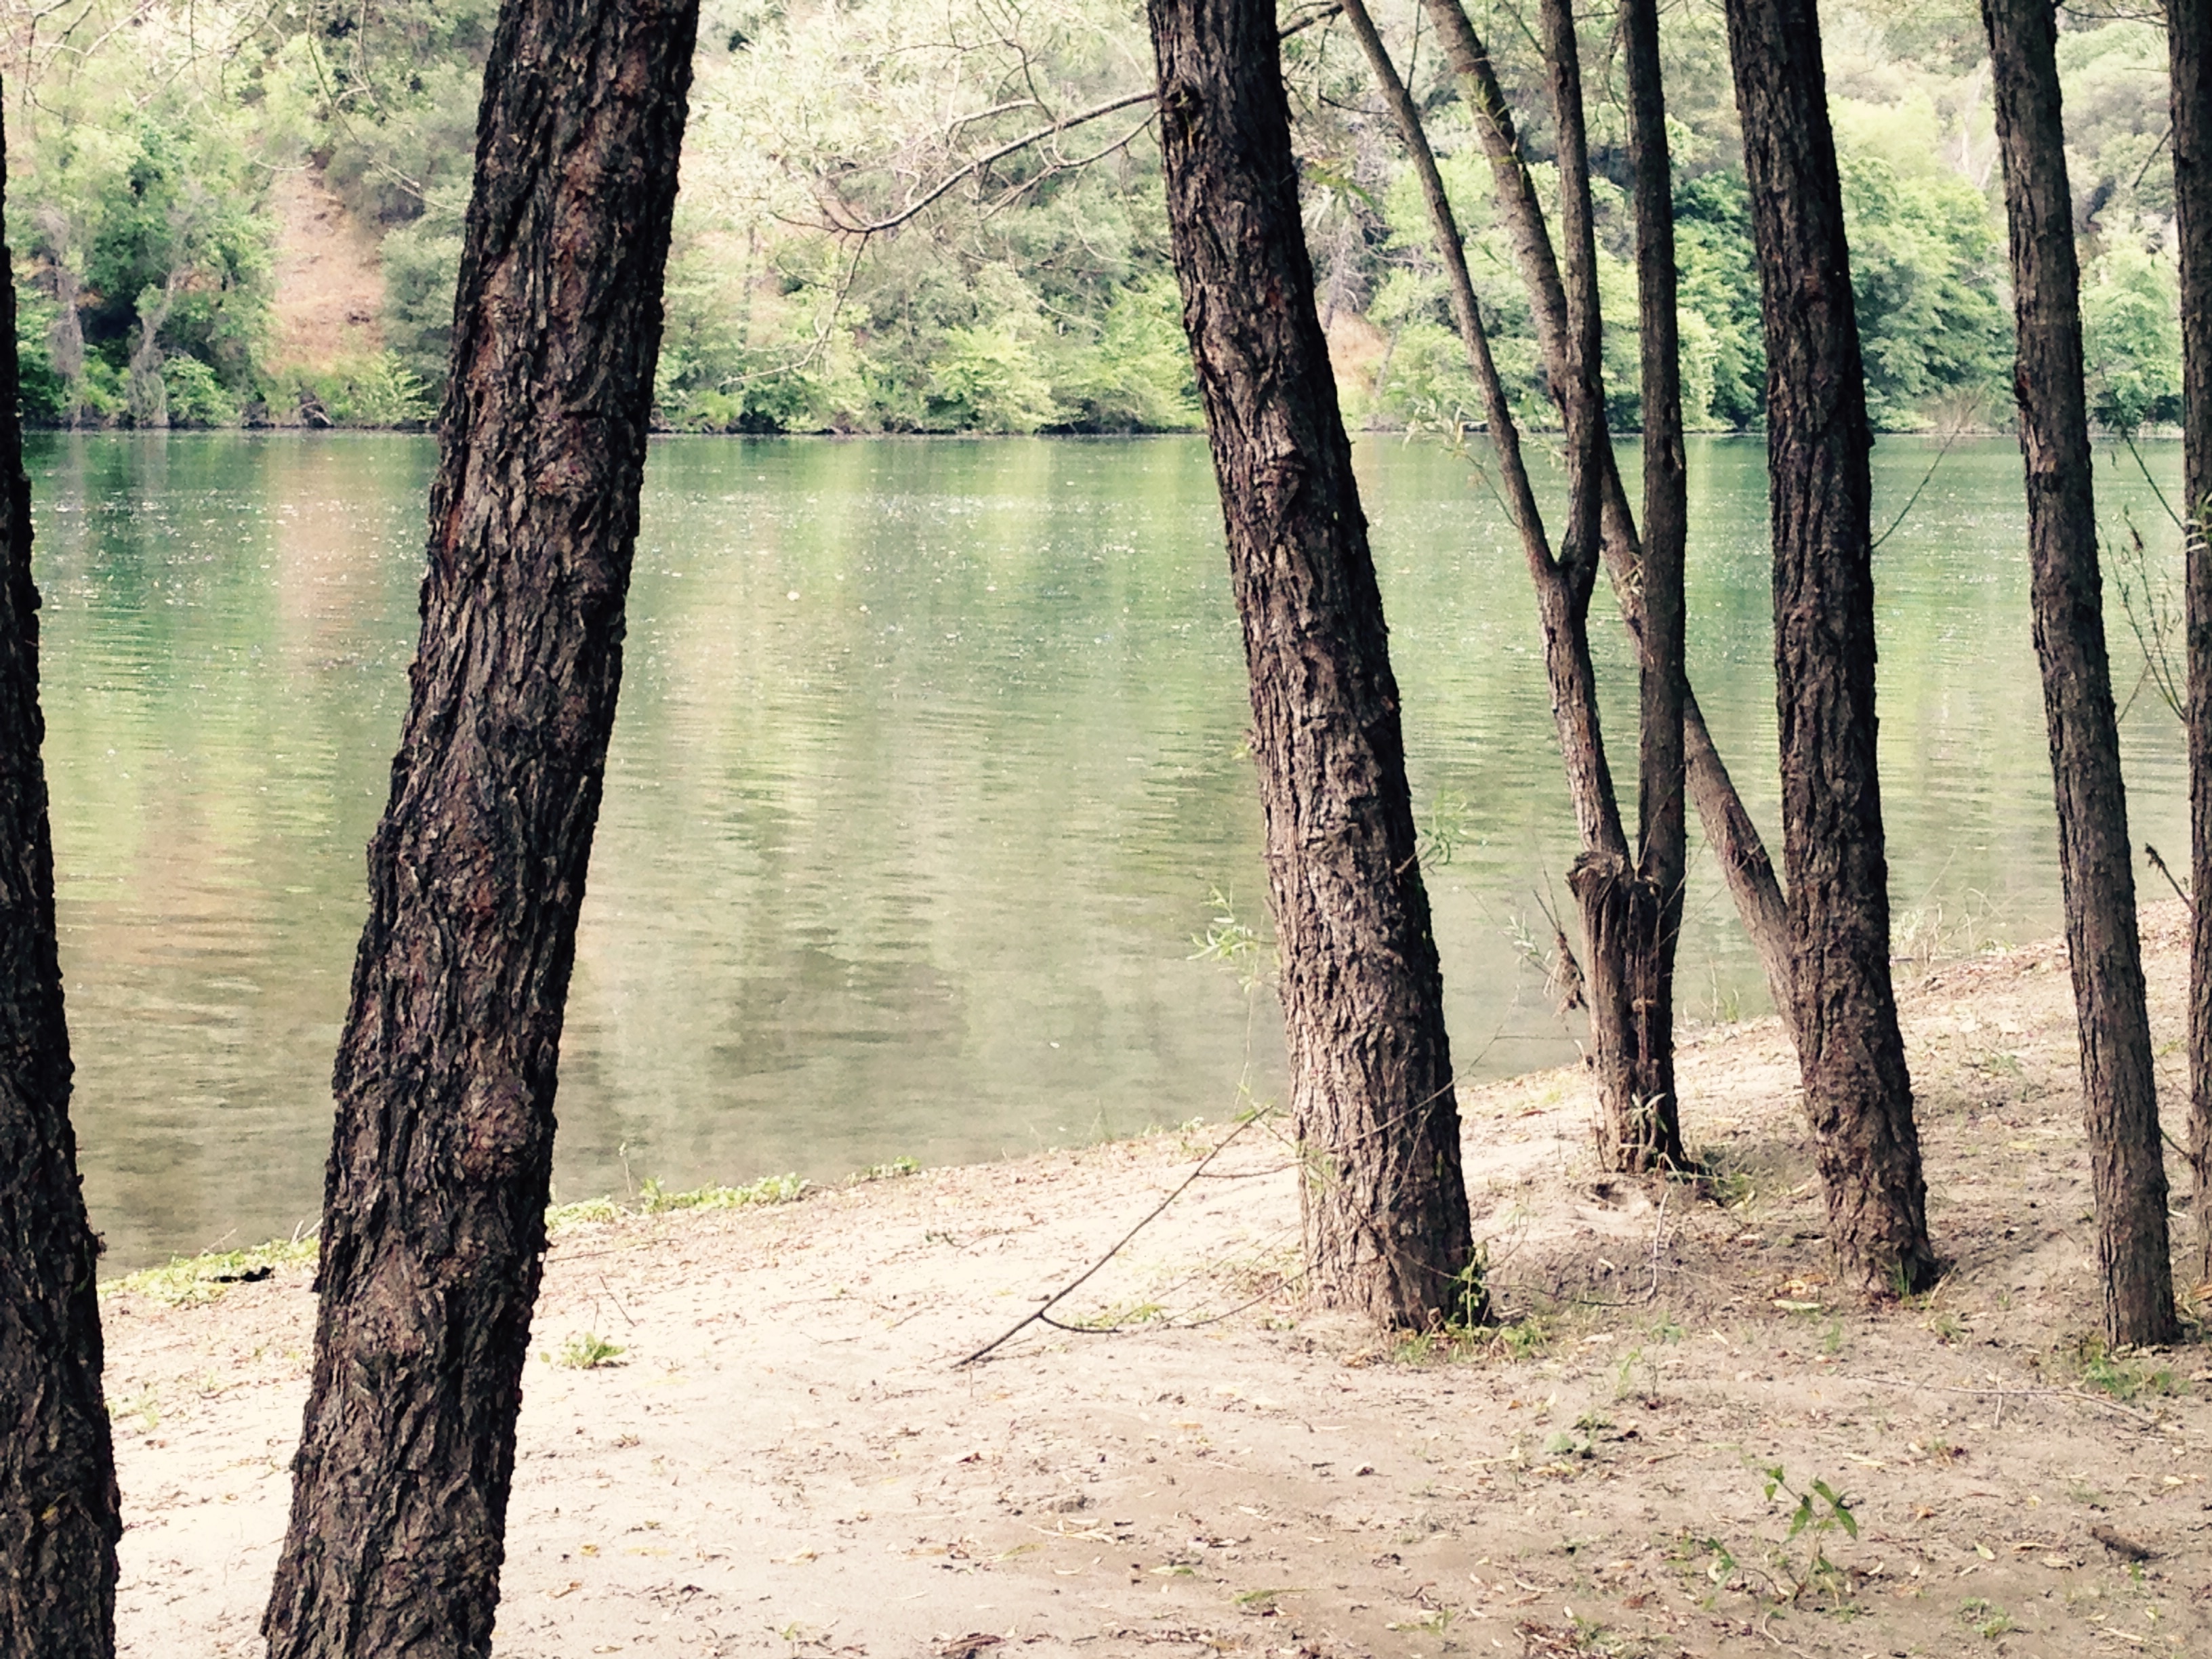
tree, nature, forest, wilderness, wood, sunlight, morning, leaf, autumn, park, season, wetland, woodland, habitat, rural area, natural environment, woody plant